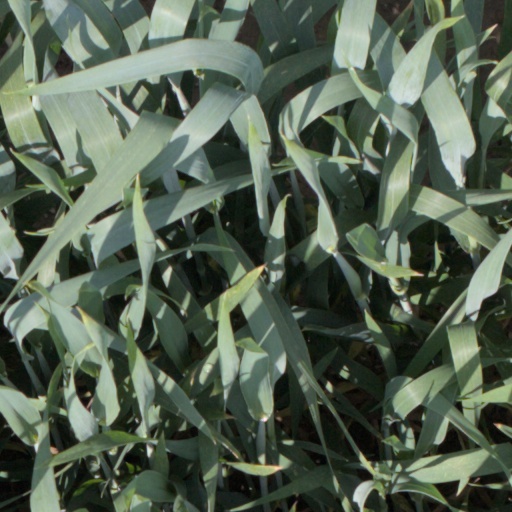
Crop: wheat